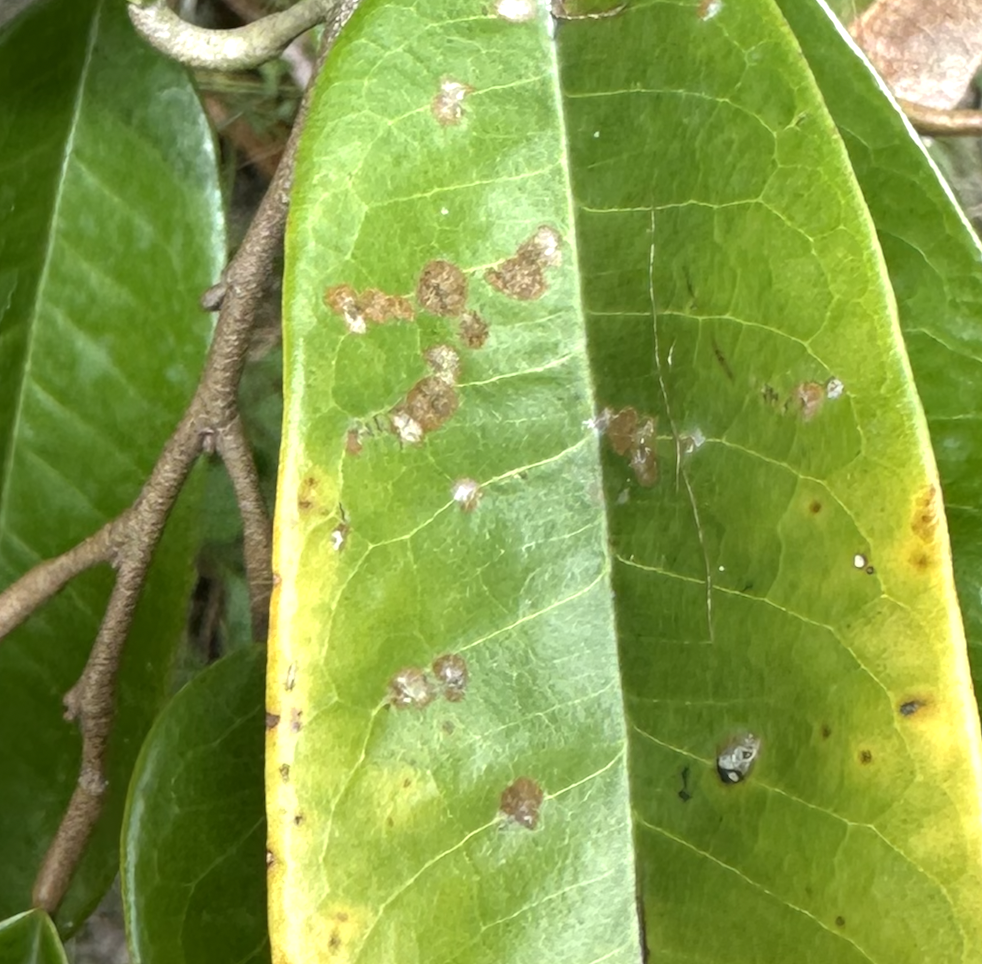
Label: stem_blight